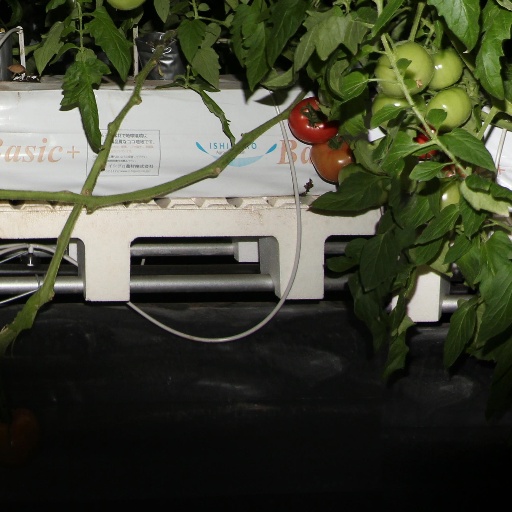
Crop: tomato